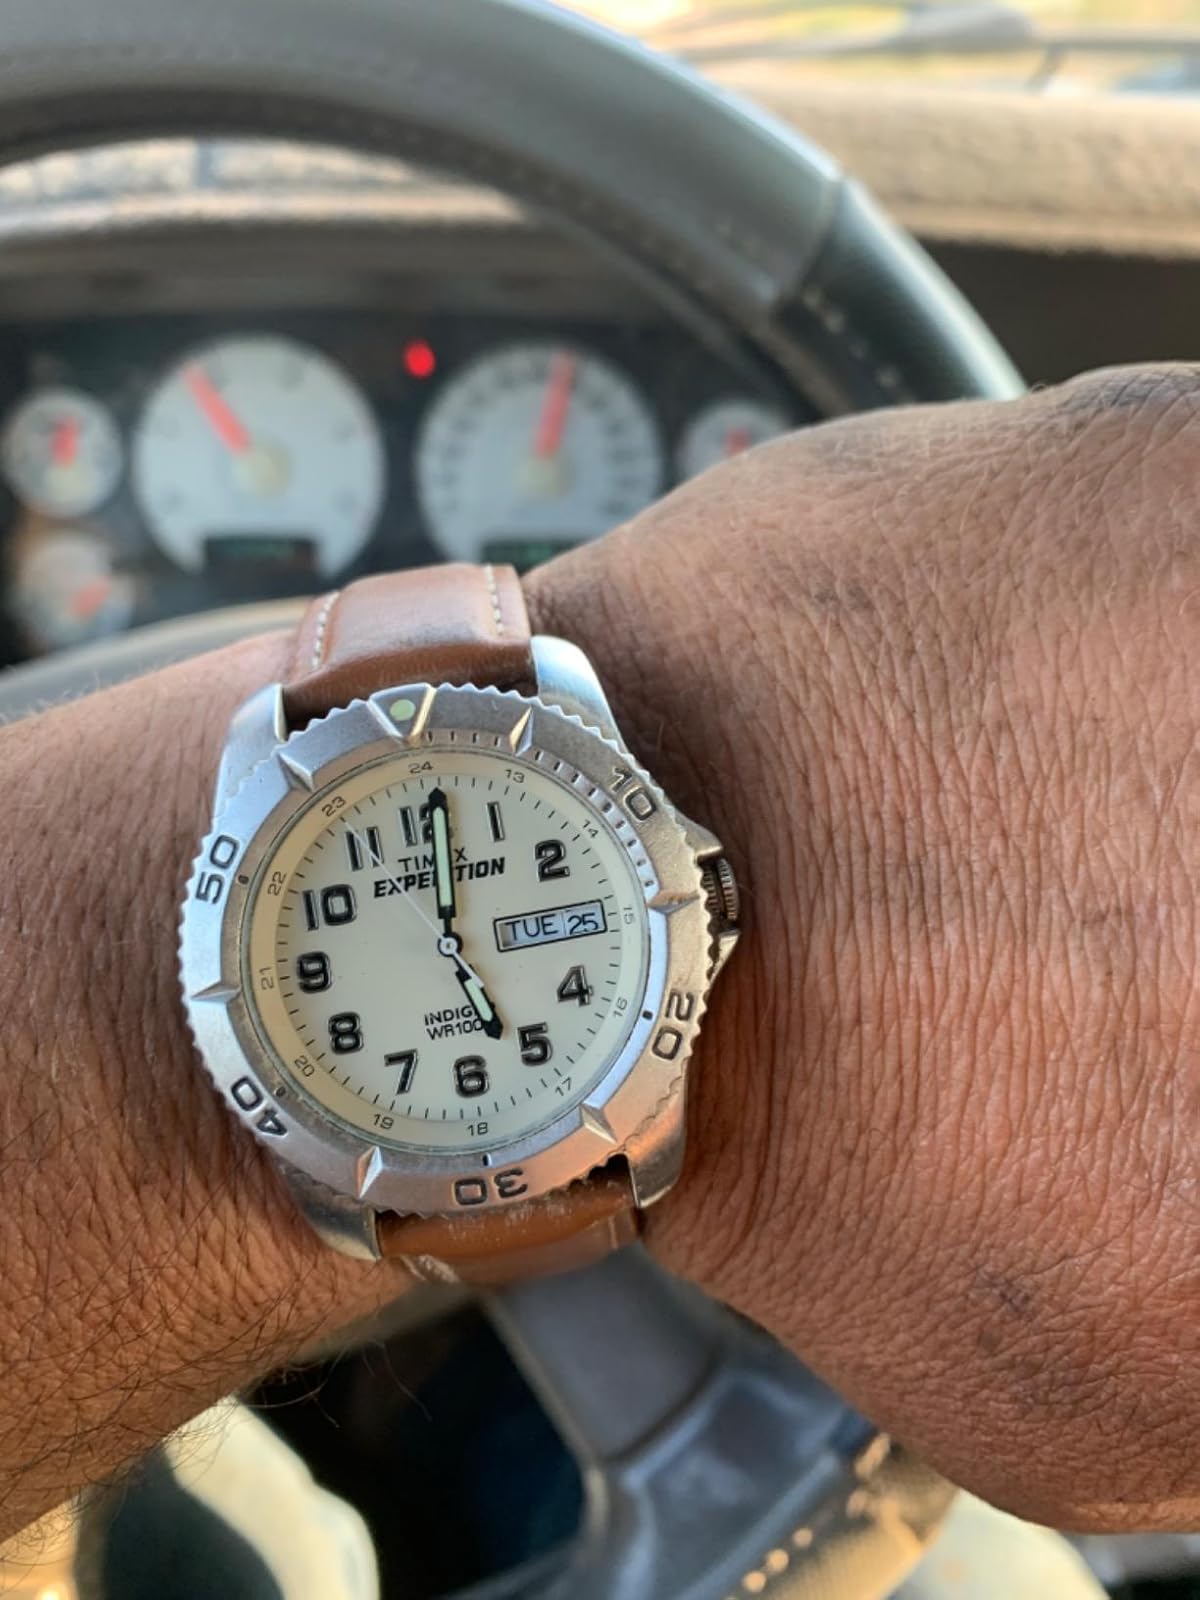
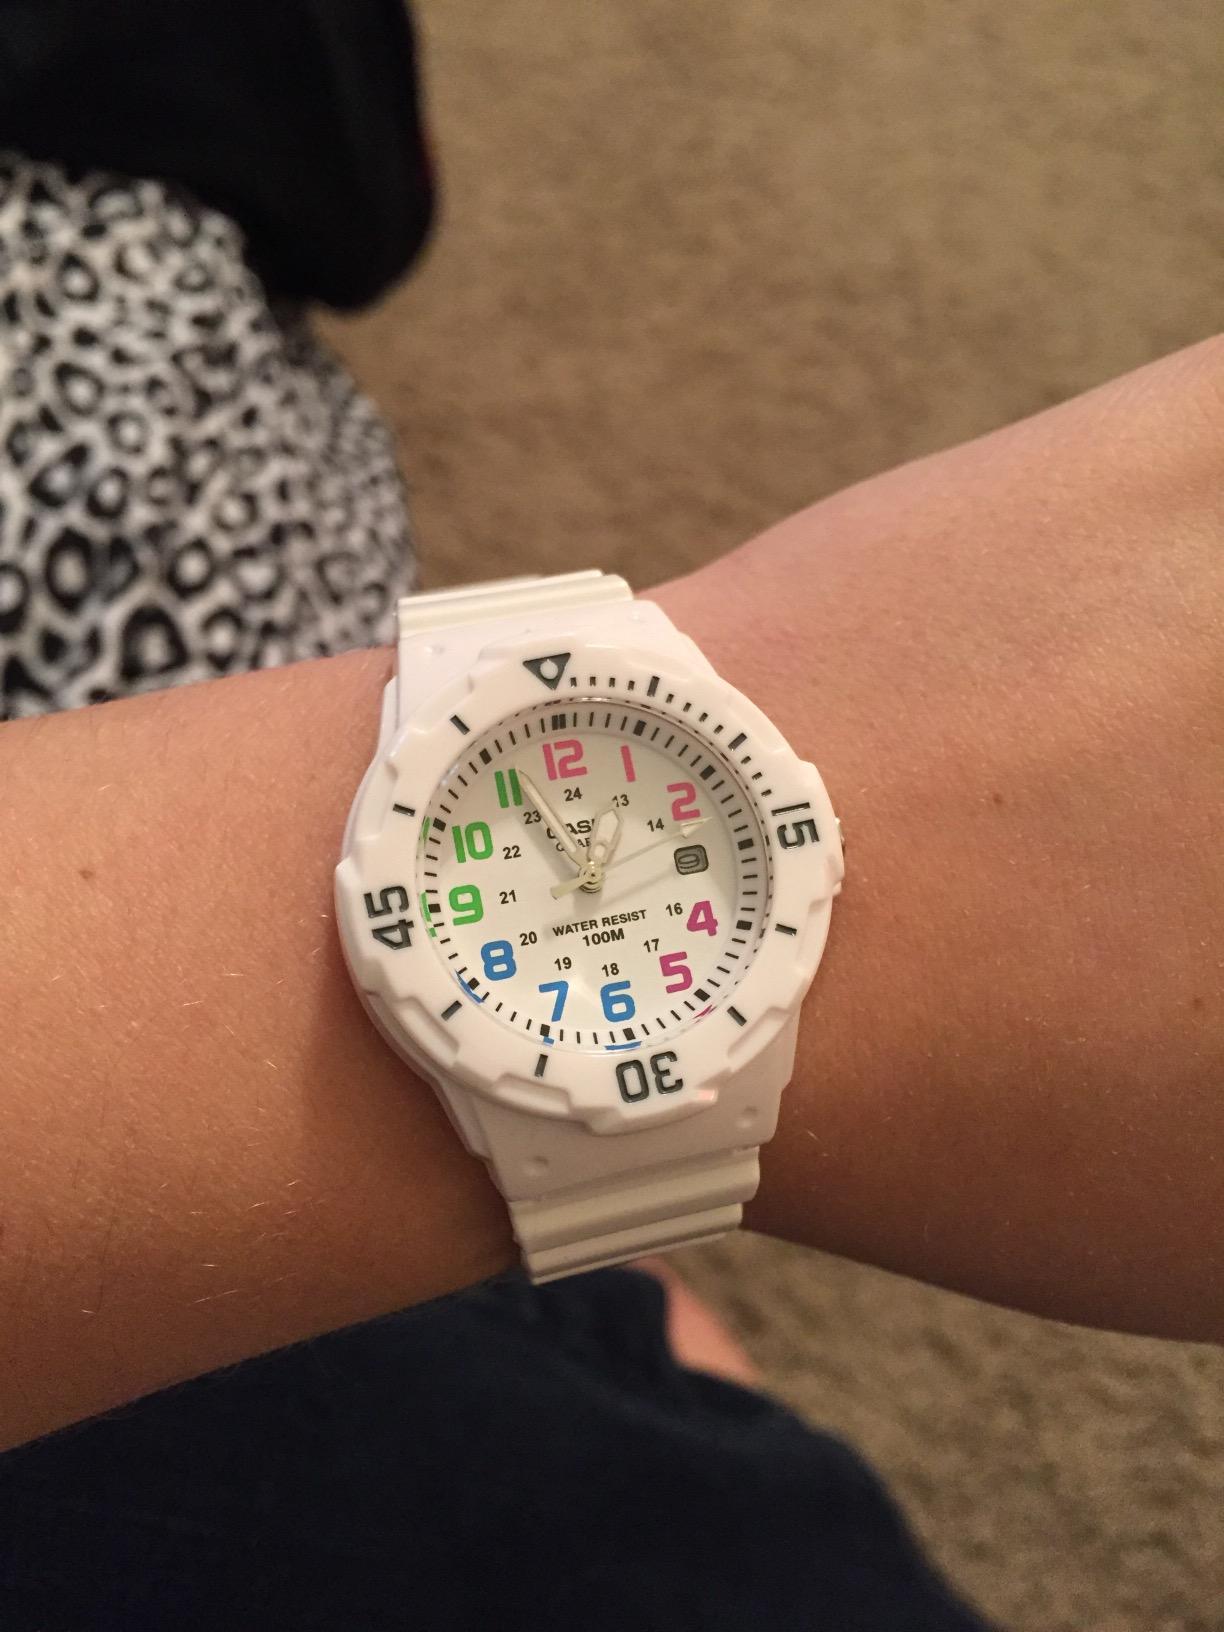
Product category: accessories_watch
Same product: no